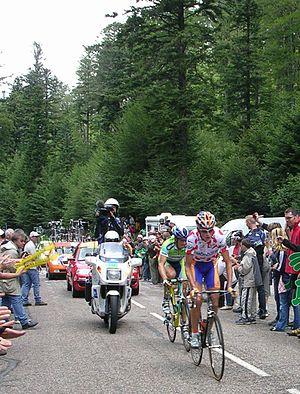
Dans le col de Bramont, Michael Rasmussen passe en tête devant Dario Cioni.
Le col de Bussang est l'un des cols les plus fréquentés du massif des Vosges, en France. Situé dans la région Grand Est à 727 m d'altitude, il relie la Lorraine et l'Alsace par la route nationale 66. Les deux communes de ce col dans un socle sédimentaire friable et cassant sont Bussang du côté lorrain et Urbès du côté alsacien. Le passage des crêtes à hauteur de Bussang fait partie des principaux cols historiques qui traversent les Vosges depuis l’Antiquité aux côtés du col du Bonhomme, du col du Donon et du col de Saverne.
La 9ᵉ étape du Tour de France 2005 du 10 juillet 2005 a relié la ville de Gérardmer dans les Vosges à Mulhouse en Alsace.